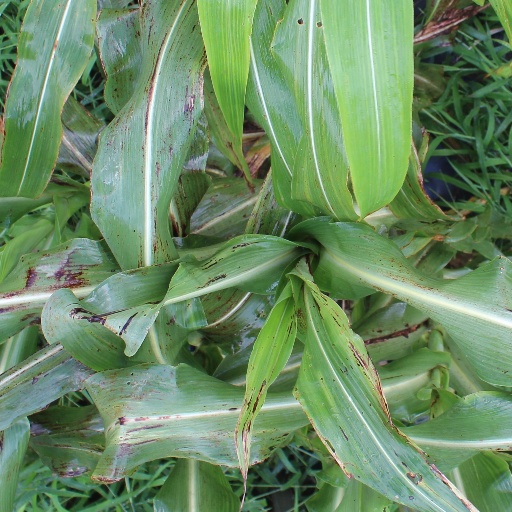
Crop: sorghum